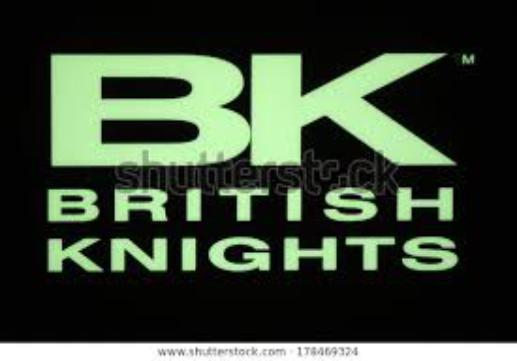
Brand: British Knights
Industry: Clothes